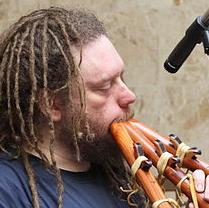
Age: 48